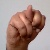
The image shows a hand gesture representing the letter 'N' in Indian Sign Language.